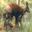
Label: deer